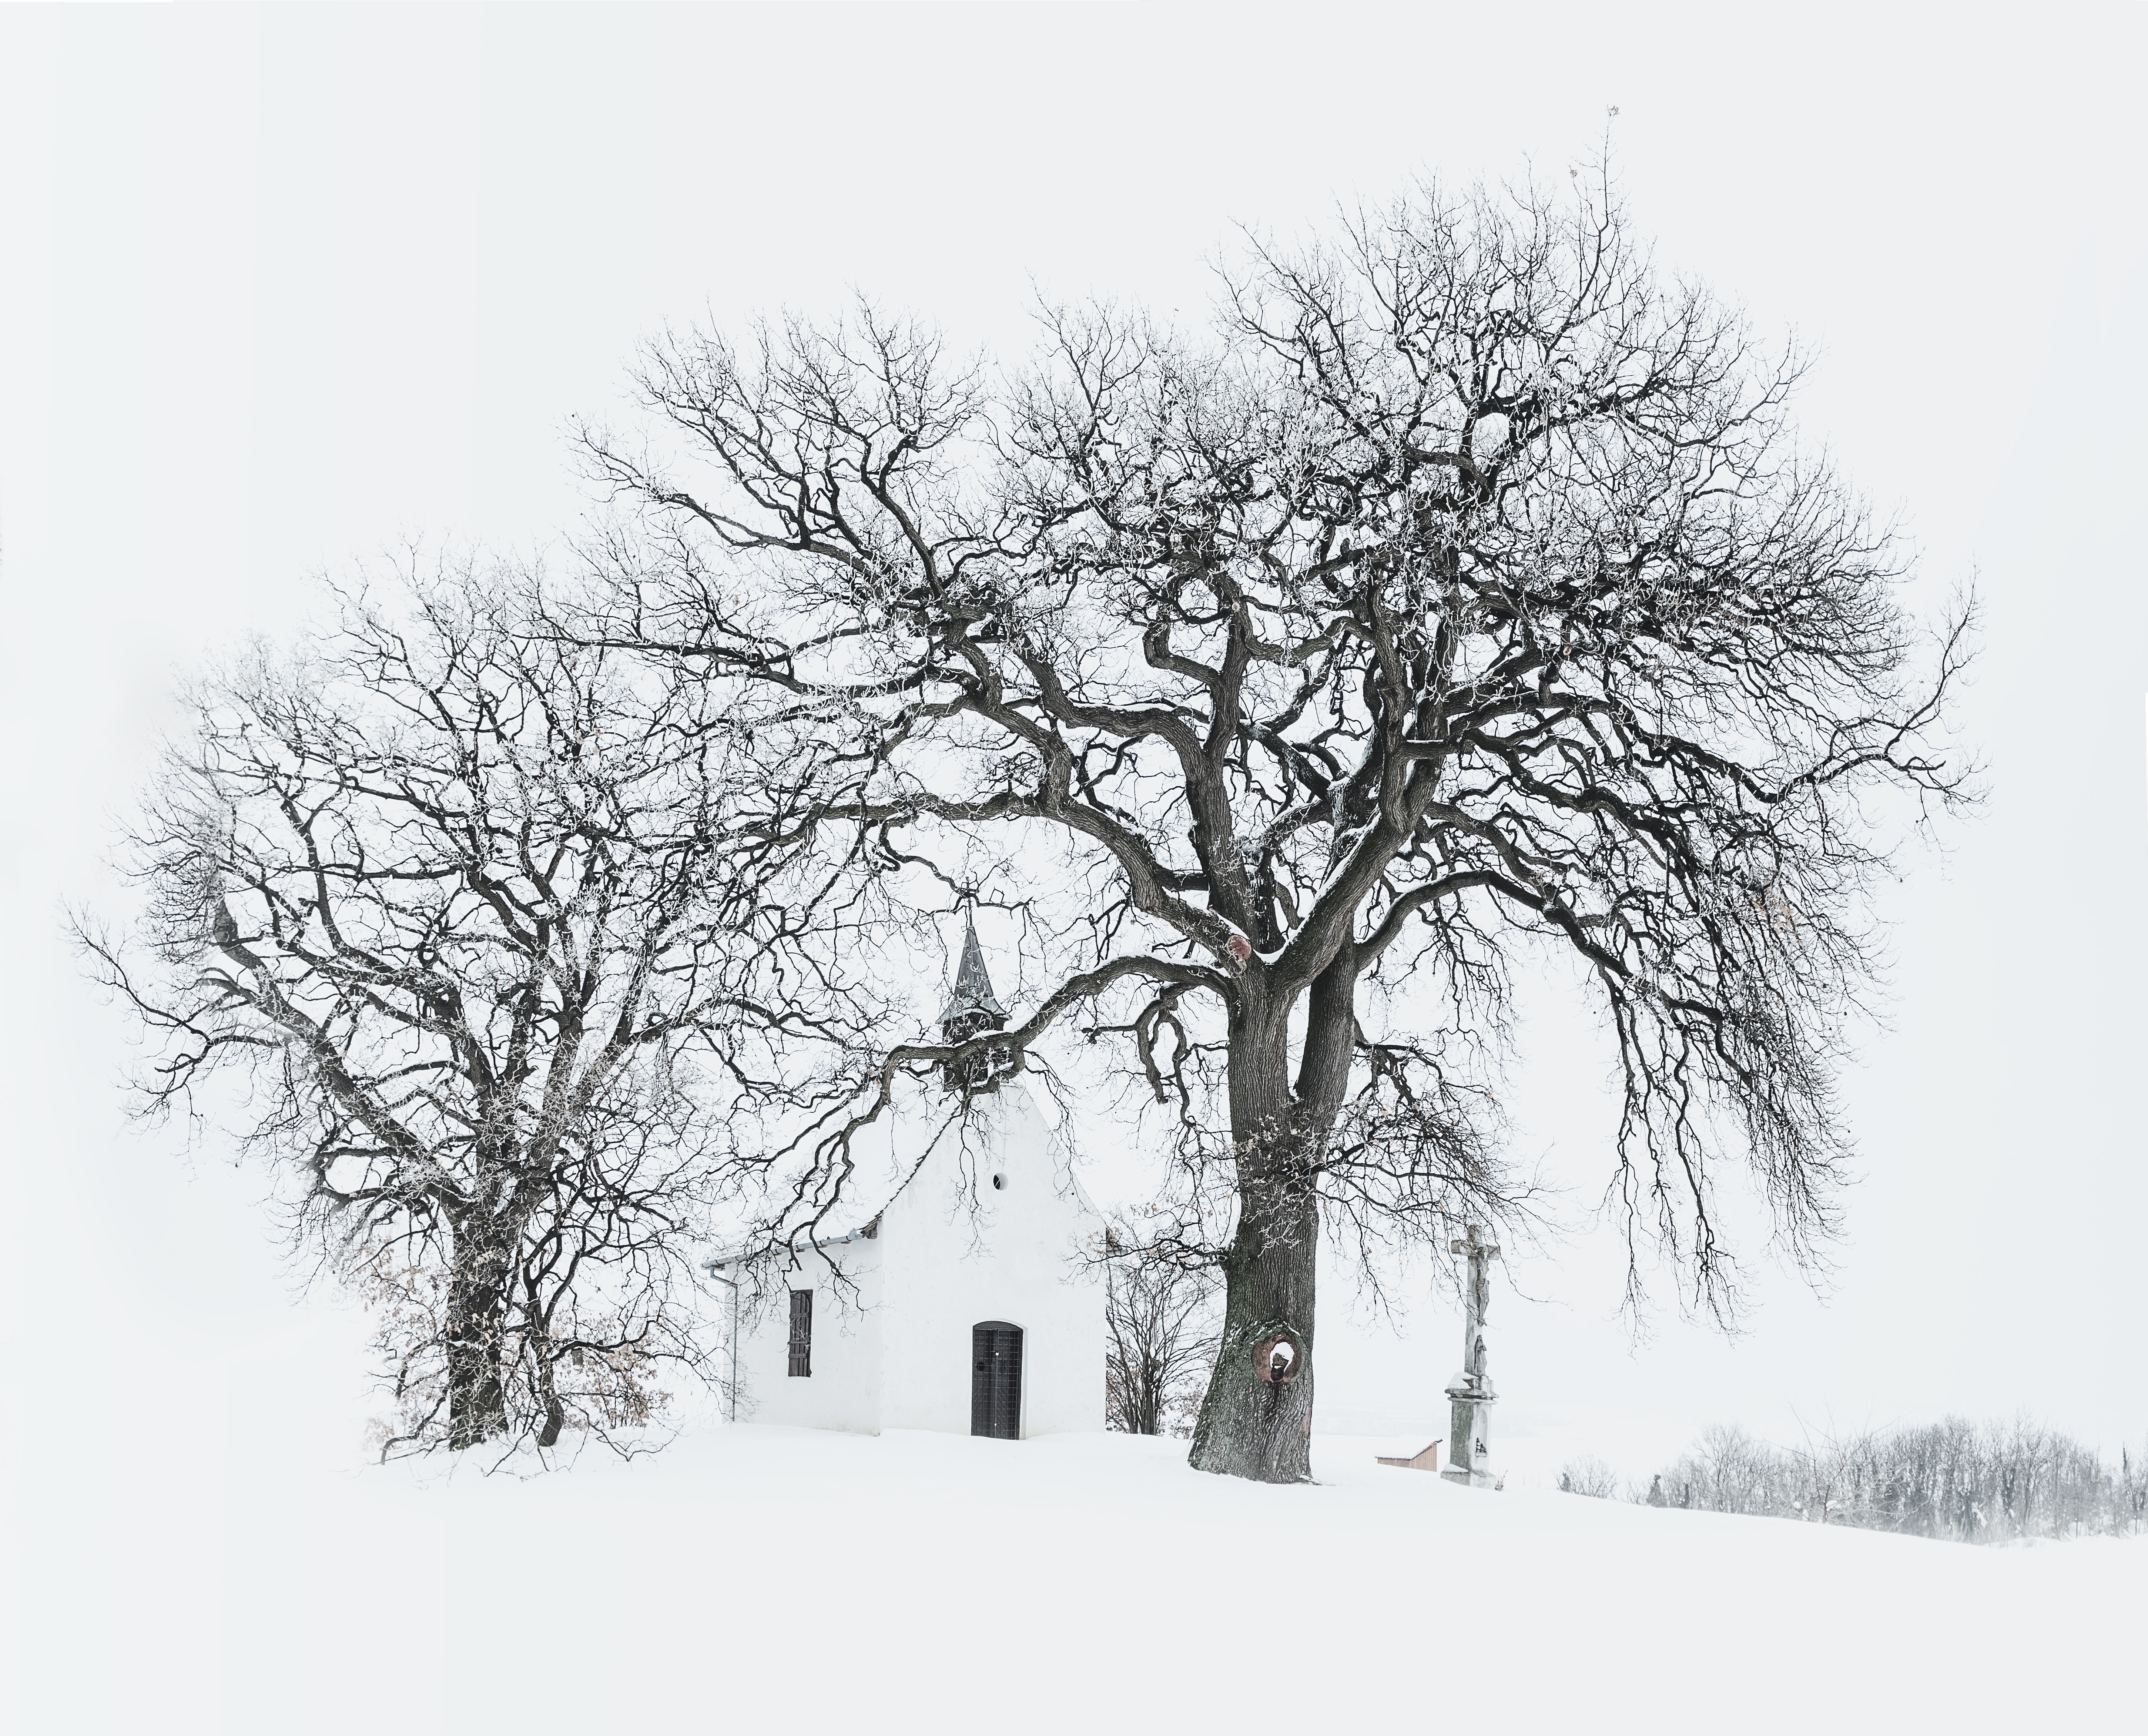
tree, white, snow, winter, branch, atmospheric phenomenon, freezing, woody plant, black and white, blizzard, plant, frost, monochrome photography, monochrome, sky, stock photography, winter storm, twig, photography, landscape, fog, house, plant stem